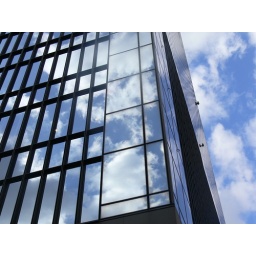
Blue sky and clouds reflected in the glass of the Umeda Sky Building